Danbaba Suntai

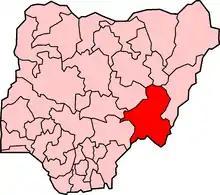
Taraba State in Nigeria

In the run-up to the 2007 elections, Danladi Baido won the PDP gubernatorial primaries but was later disqualified.